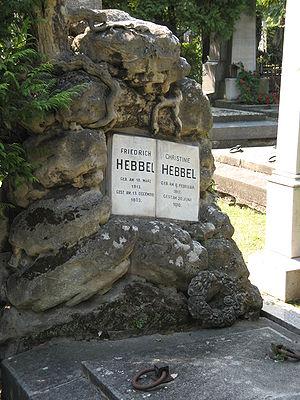
Le cimetière évangélique de Matzleinsdorf est un cimetière confessionnel de Favoriten, le dixième arrondissement de Vienne. Il s'étend du n°1 Triester Straße jusqu'à Matzleinsdorfer Platz et au nord de Gudrunstraße.